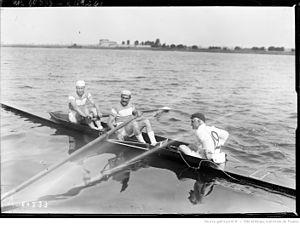
Société nautique de la Marne, Poix, Bouton, gagnants du 2 [de pointe avec barreur, championnats d'Europe d'aviron, Mâcon, 15/8/20]